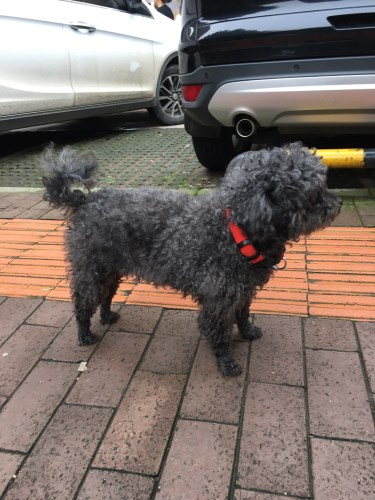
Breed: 7449-n000128-teddy